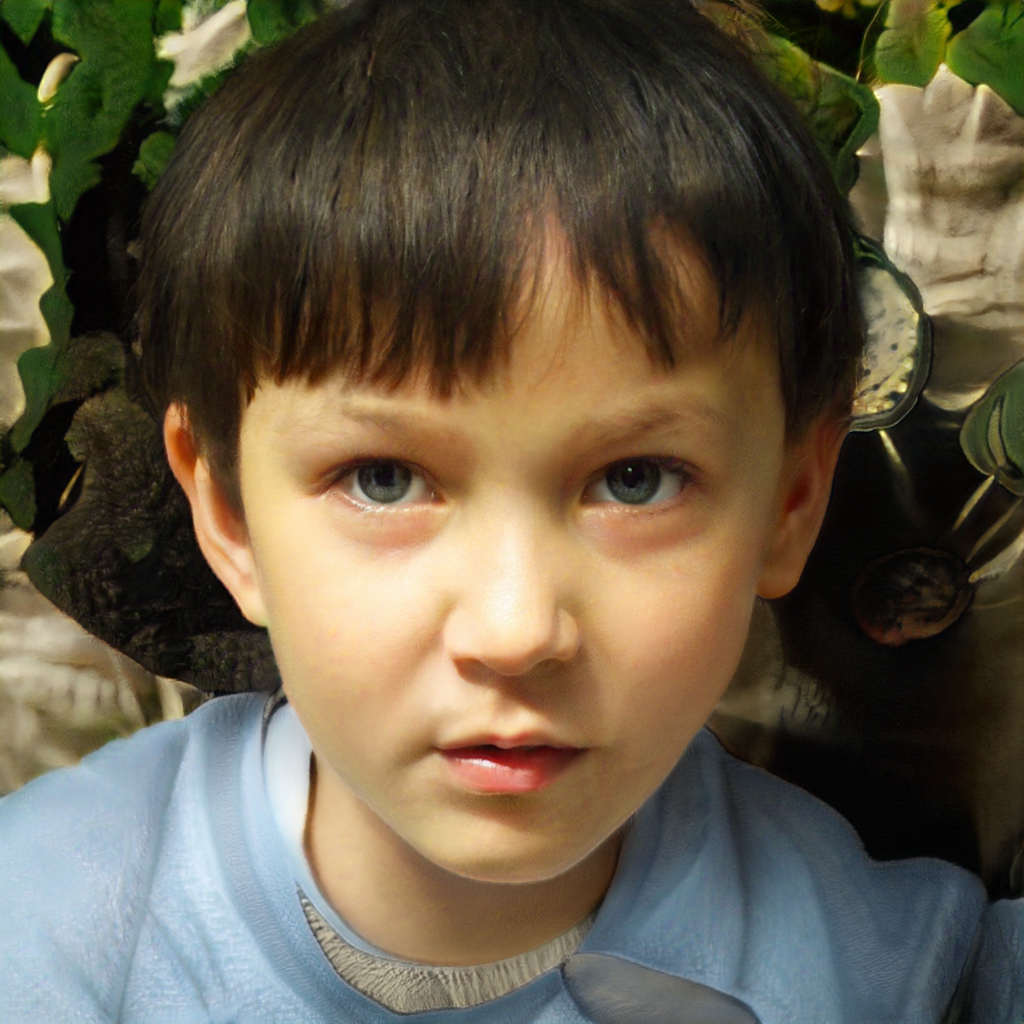
Gender: Male